John Gaw Meem

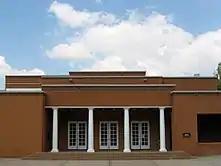
Meem Library (1990; David Perrigo, architect) on the St. John's College, Santa Fe campus was named in Meem's honor

Meem's influence on the city of Santa Fe was manifold. Not only did he design a large number of the city's most memorable buildings, he also headed the committee which authored the 1957 Historical Zoning Ordinance. This influential law ensured that all future buildings in central Santa Fe would adhere to the vernacular idioms and materials of the old quarter. Allowable design specifications were spelled out in considerable detail, guiding the development of the downtown for decades. With this, the city led the way toward sensitive preservation of historic districts throughout the United States. Though such strict adherence to one building tradition drew criticism, Meem's design sensibilities continue to influence new construction in Santa Fe today.